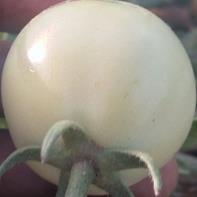
Crop: Tomato
Condition: healthy-fruit